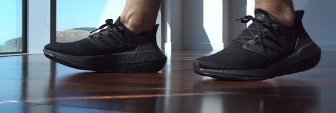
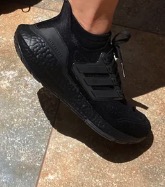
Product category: misc
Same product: yes